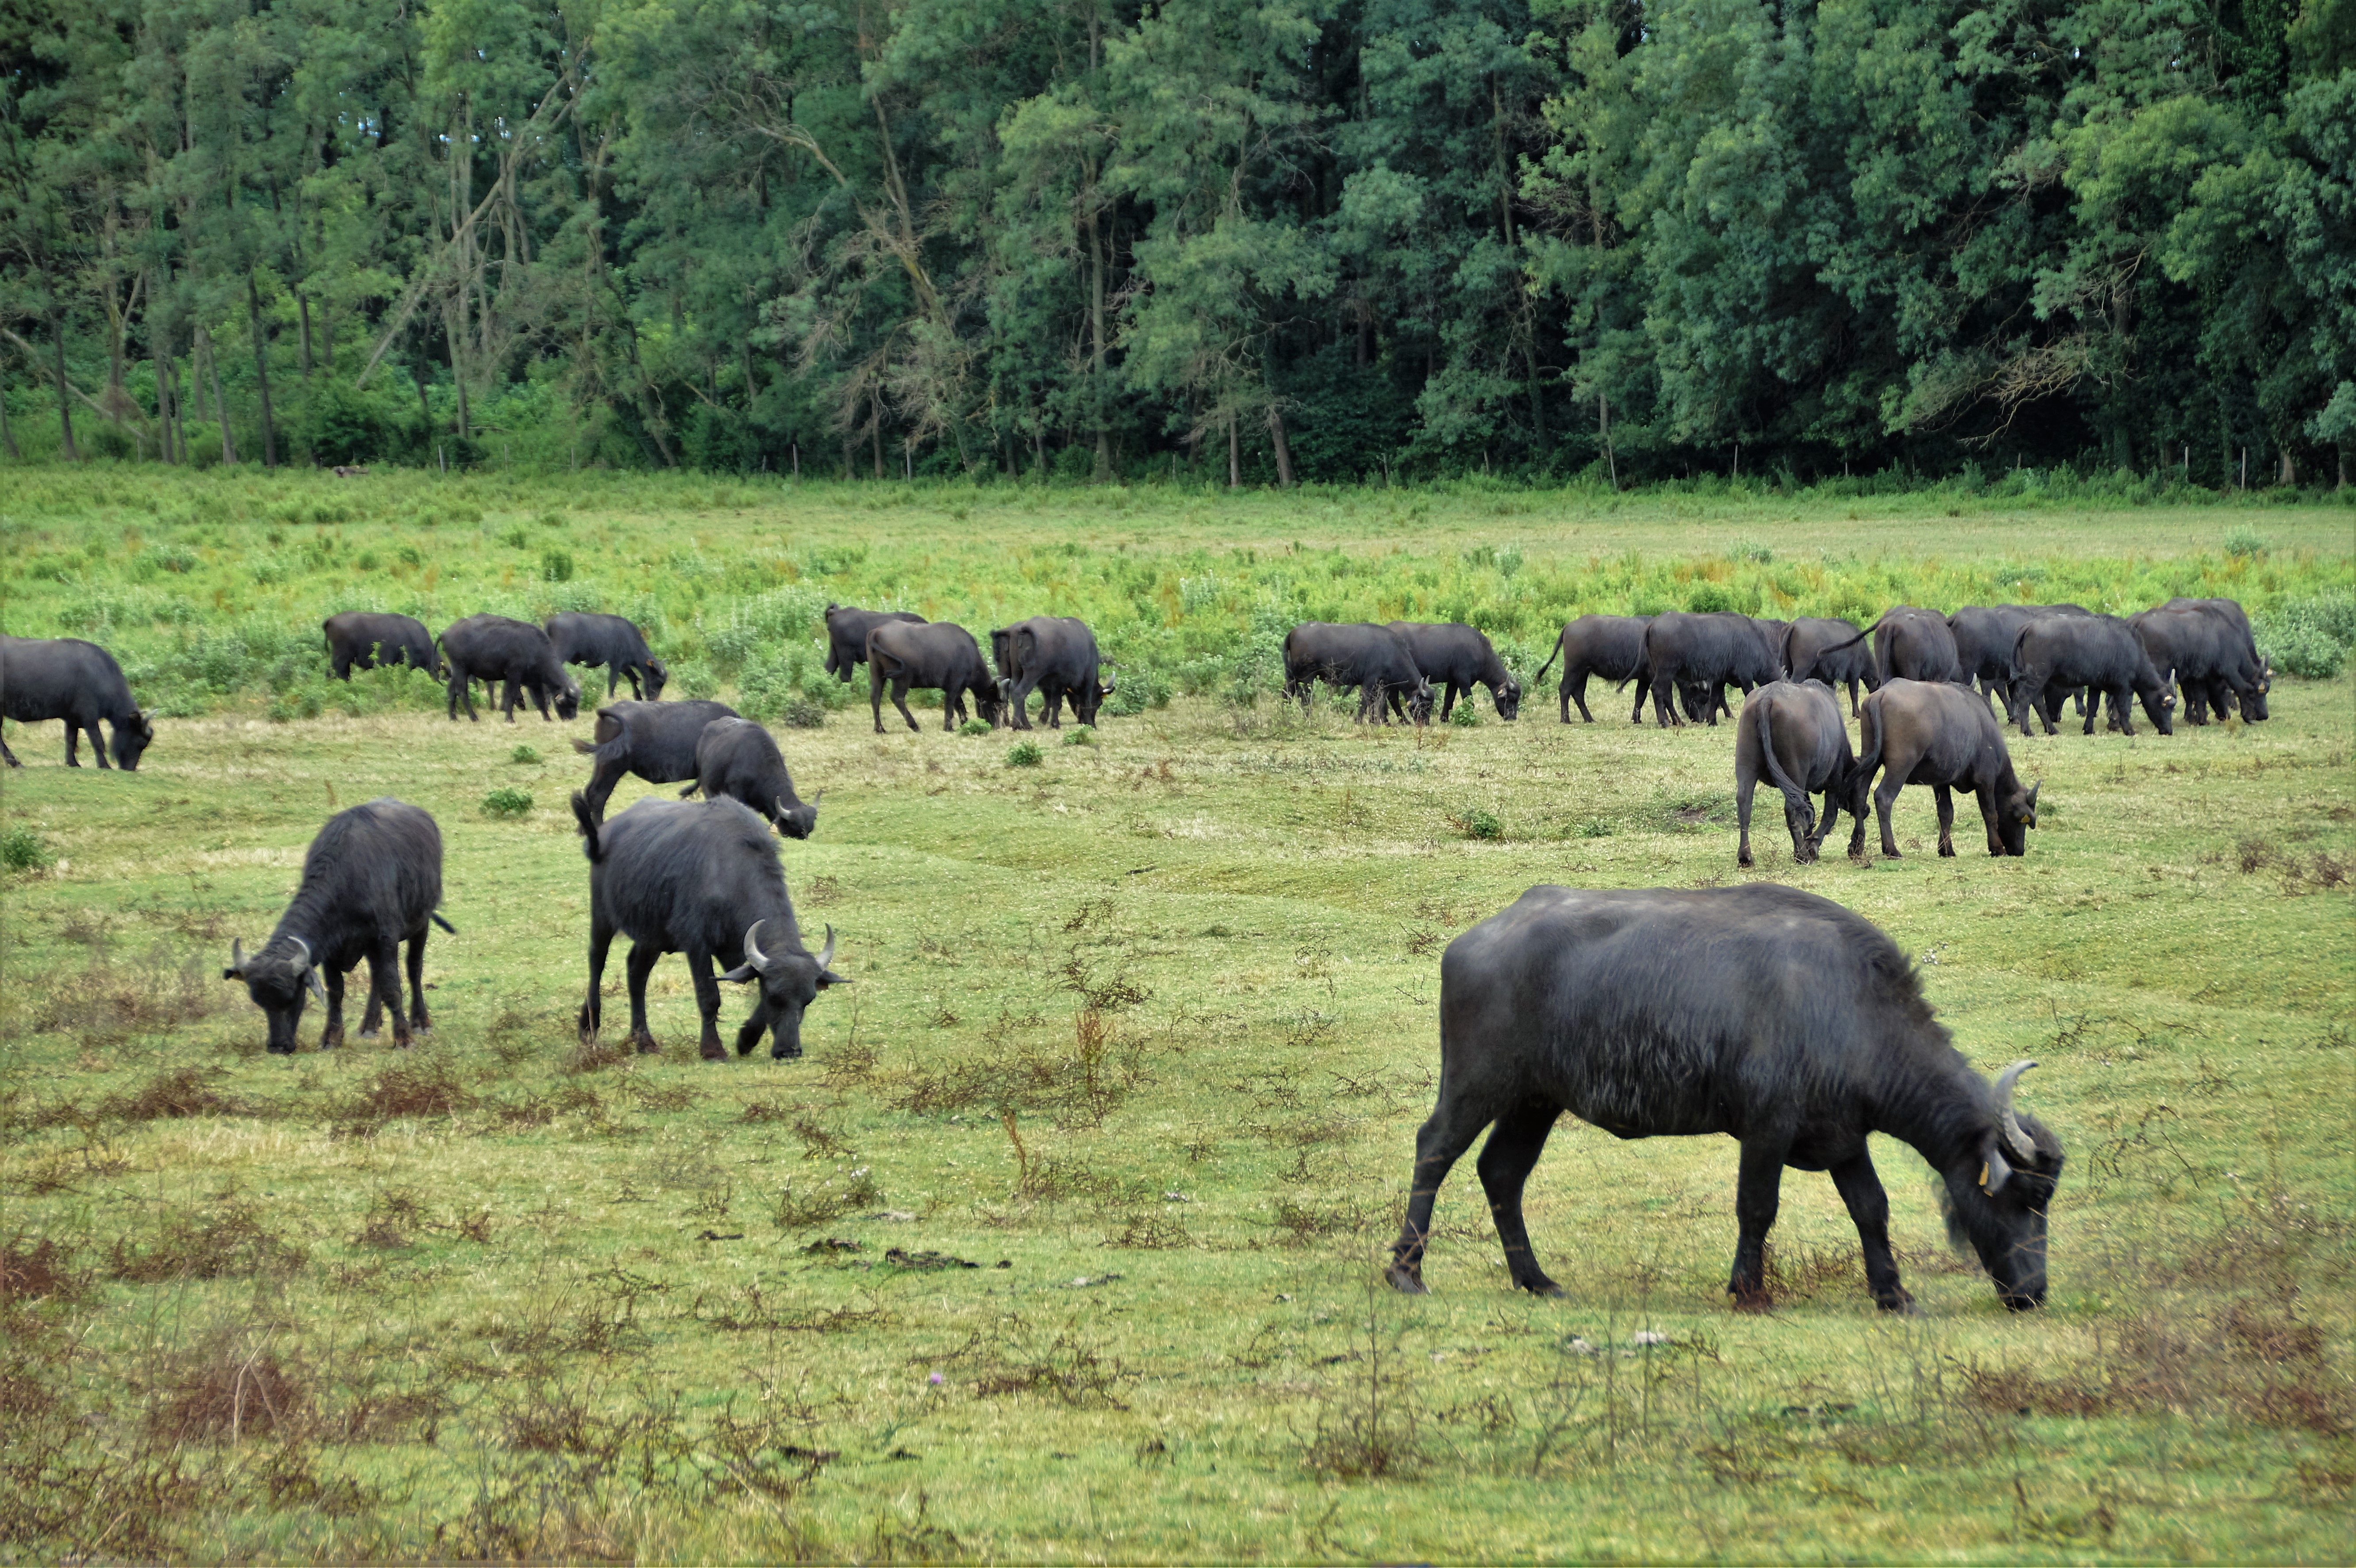
grass, field, meadow, wildlife, herd, pasture, grazing, mammal, milk, fauna, grassland, bison, habitat, buffalo, rural area, water buffalo, puszta, stocker, cattle like mammal